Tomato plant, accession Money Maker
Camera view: horizontal (90 deg, fisheye); turntable rotation: 120 degrees
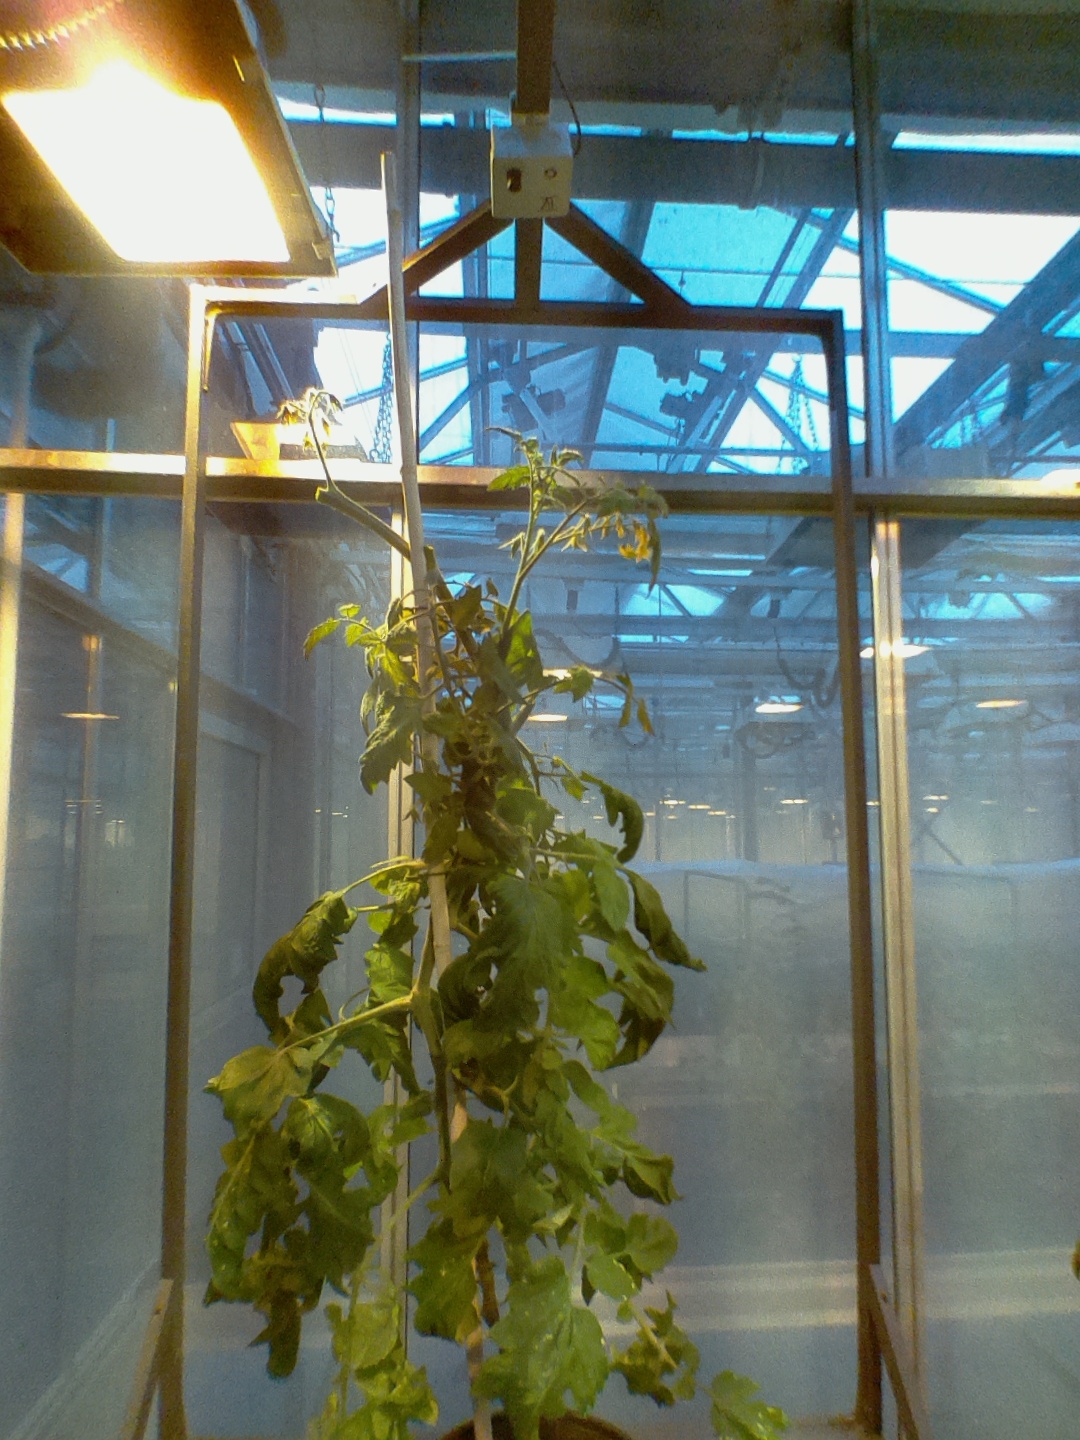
BBCH growth stage 72: 20%-30% of final fruit size